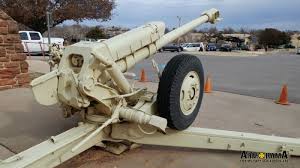
Label: Self Propelled Artillery